Plunderers of Painted Flats

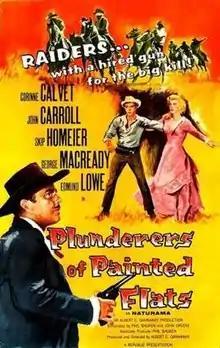
Theatrical release poster

Plunderers of Painted Flats is a 1959 American Western film, shot in Naturama, and was directed by Albert C. Gannaway and written by John Greene and Phil Shuken. The film stars Corinne Calvet, John Carroll, Skip Homeier, George Macready, Edmund Lowe and Bea Benaderet. The film was released on January 23, 1959, by Republic Pictures and was the last film that they had produced and released.